La Ferrière-Bochard

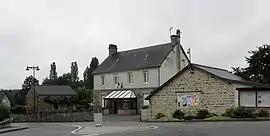
The town hall in La Ferrière-Bochard

La Ferrière-Bochard is a commune in the Orne department in north-western France.